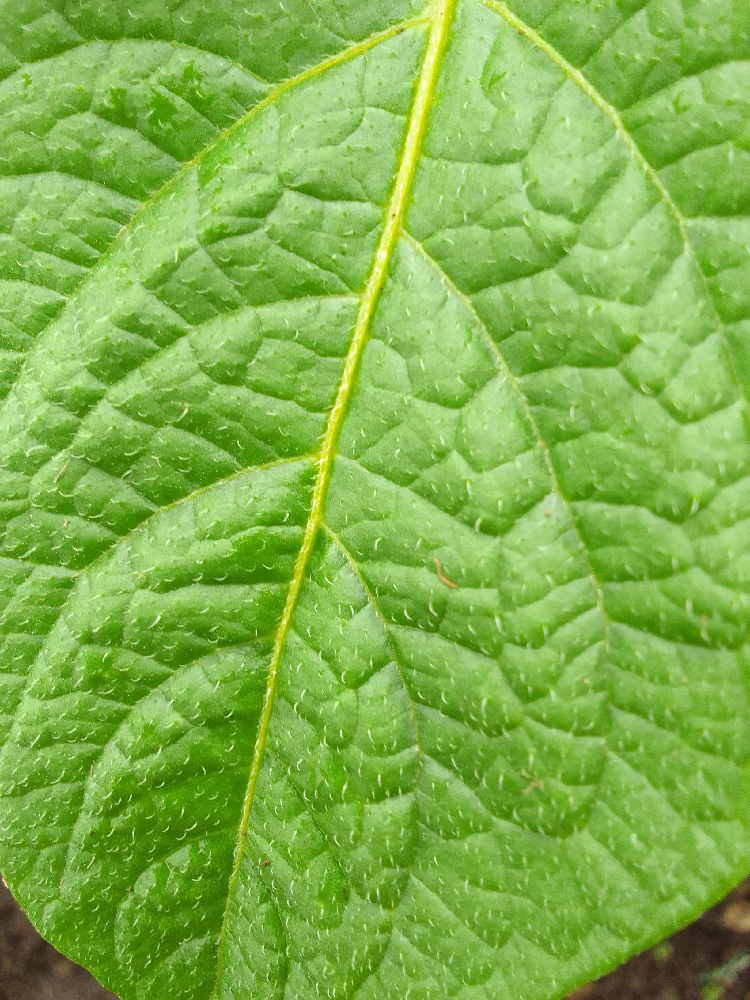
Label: Healthy